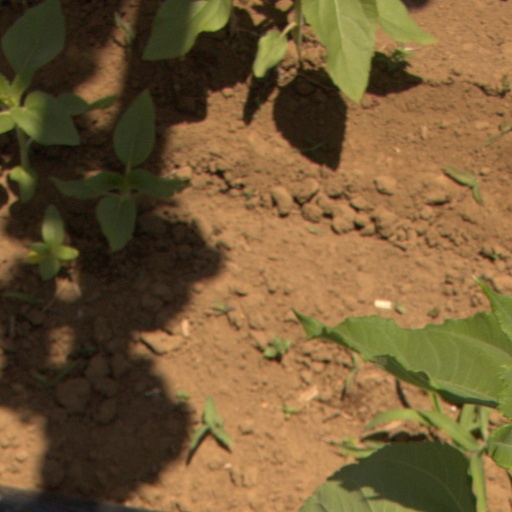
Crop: Jerusalem artichoke